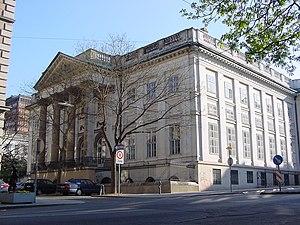
Le palais Rasumofsky est un palais de Vienne, en Autriche.